Maculelê (stick dance)

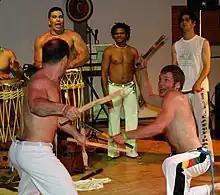
Maculelê performance in capoeira

In some capoeira schools, students perform maculelê using a pair of machetes or facones ("facão" in Portuguese; plural: "facões"). These large knives are associated with the tools used by slaves in plantations. The knives spark as they strike in the air, and the sparks along with the sounds of the knives striking one another make this performance particularly impressive. Because a fast moving dance with large knives is dangerous, only very experienced capoeiristas will use knives.